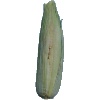
Label: Corn Husk 1